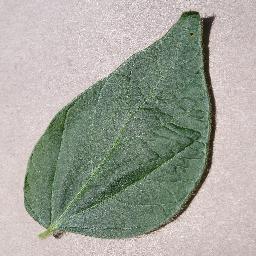
Label: Soybean___healthy